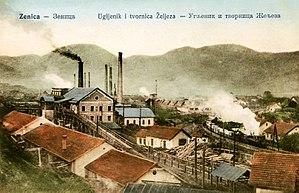
L'administration austro-hongroise en Bosnie-Herzégovine désignée comme condominium de Bosnie-Herzégovine est le régime sous lequel sont placés les vilayets de Bosnie et d'Herzégovine sous occupation austro-hongroise, après leur rapide conquête lors des opérations menées par l'armée commune en 1879. Occupé en vertu des dispositions de l'article 25 du traité de Berlin de 1878, les vilayets sont administrés par le ministre des finances de la double monarchie. En 1908, les vilayets sont annexés par l'Autriche-Hongrie mais ne sont attribués ni à la Cisleithanie, ni au royaume de Hongrie. La montée des nationalismes fragilise ce système et à l'issue de la Première Guerre mondiale, le 29 octobre 1918, les territoires du condominium rejoignent l'État des Slovènes, Croates et Serbes, intégré au Royaume des Serbes, Croates et Slovènes le 1er décembre 1918.